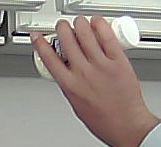
Product: heinz_mayo